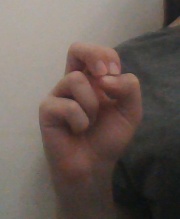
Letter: gaaf